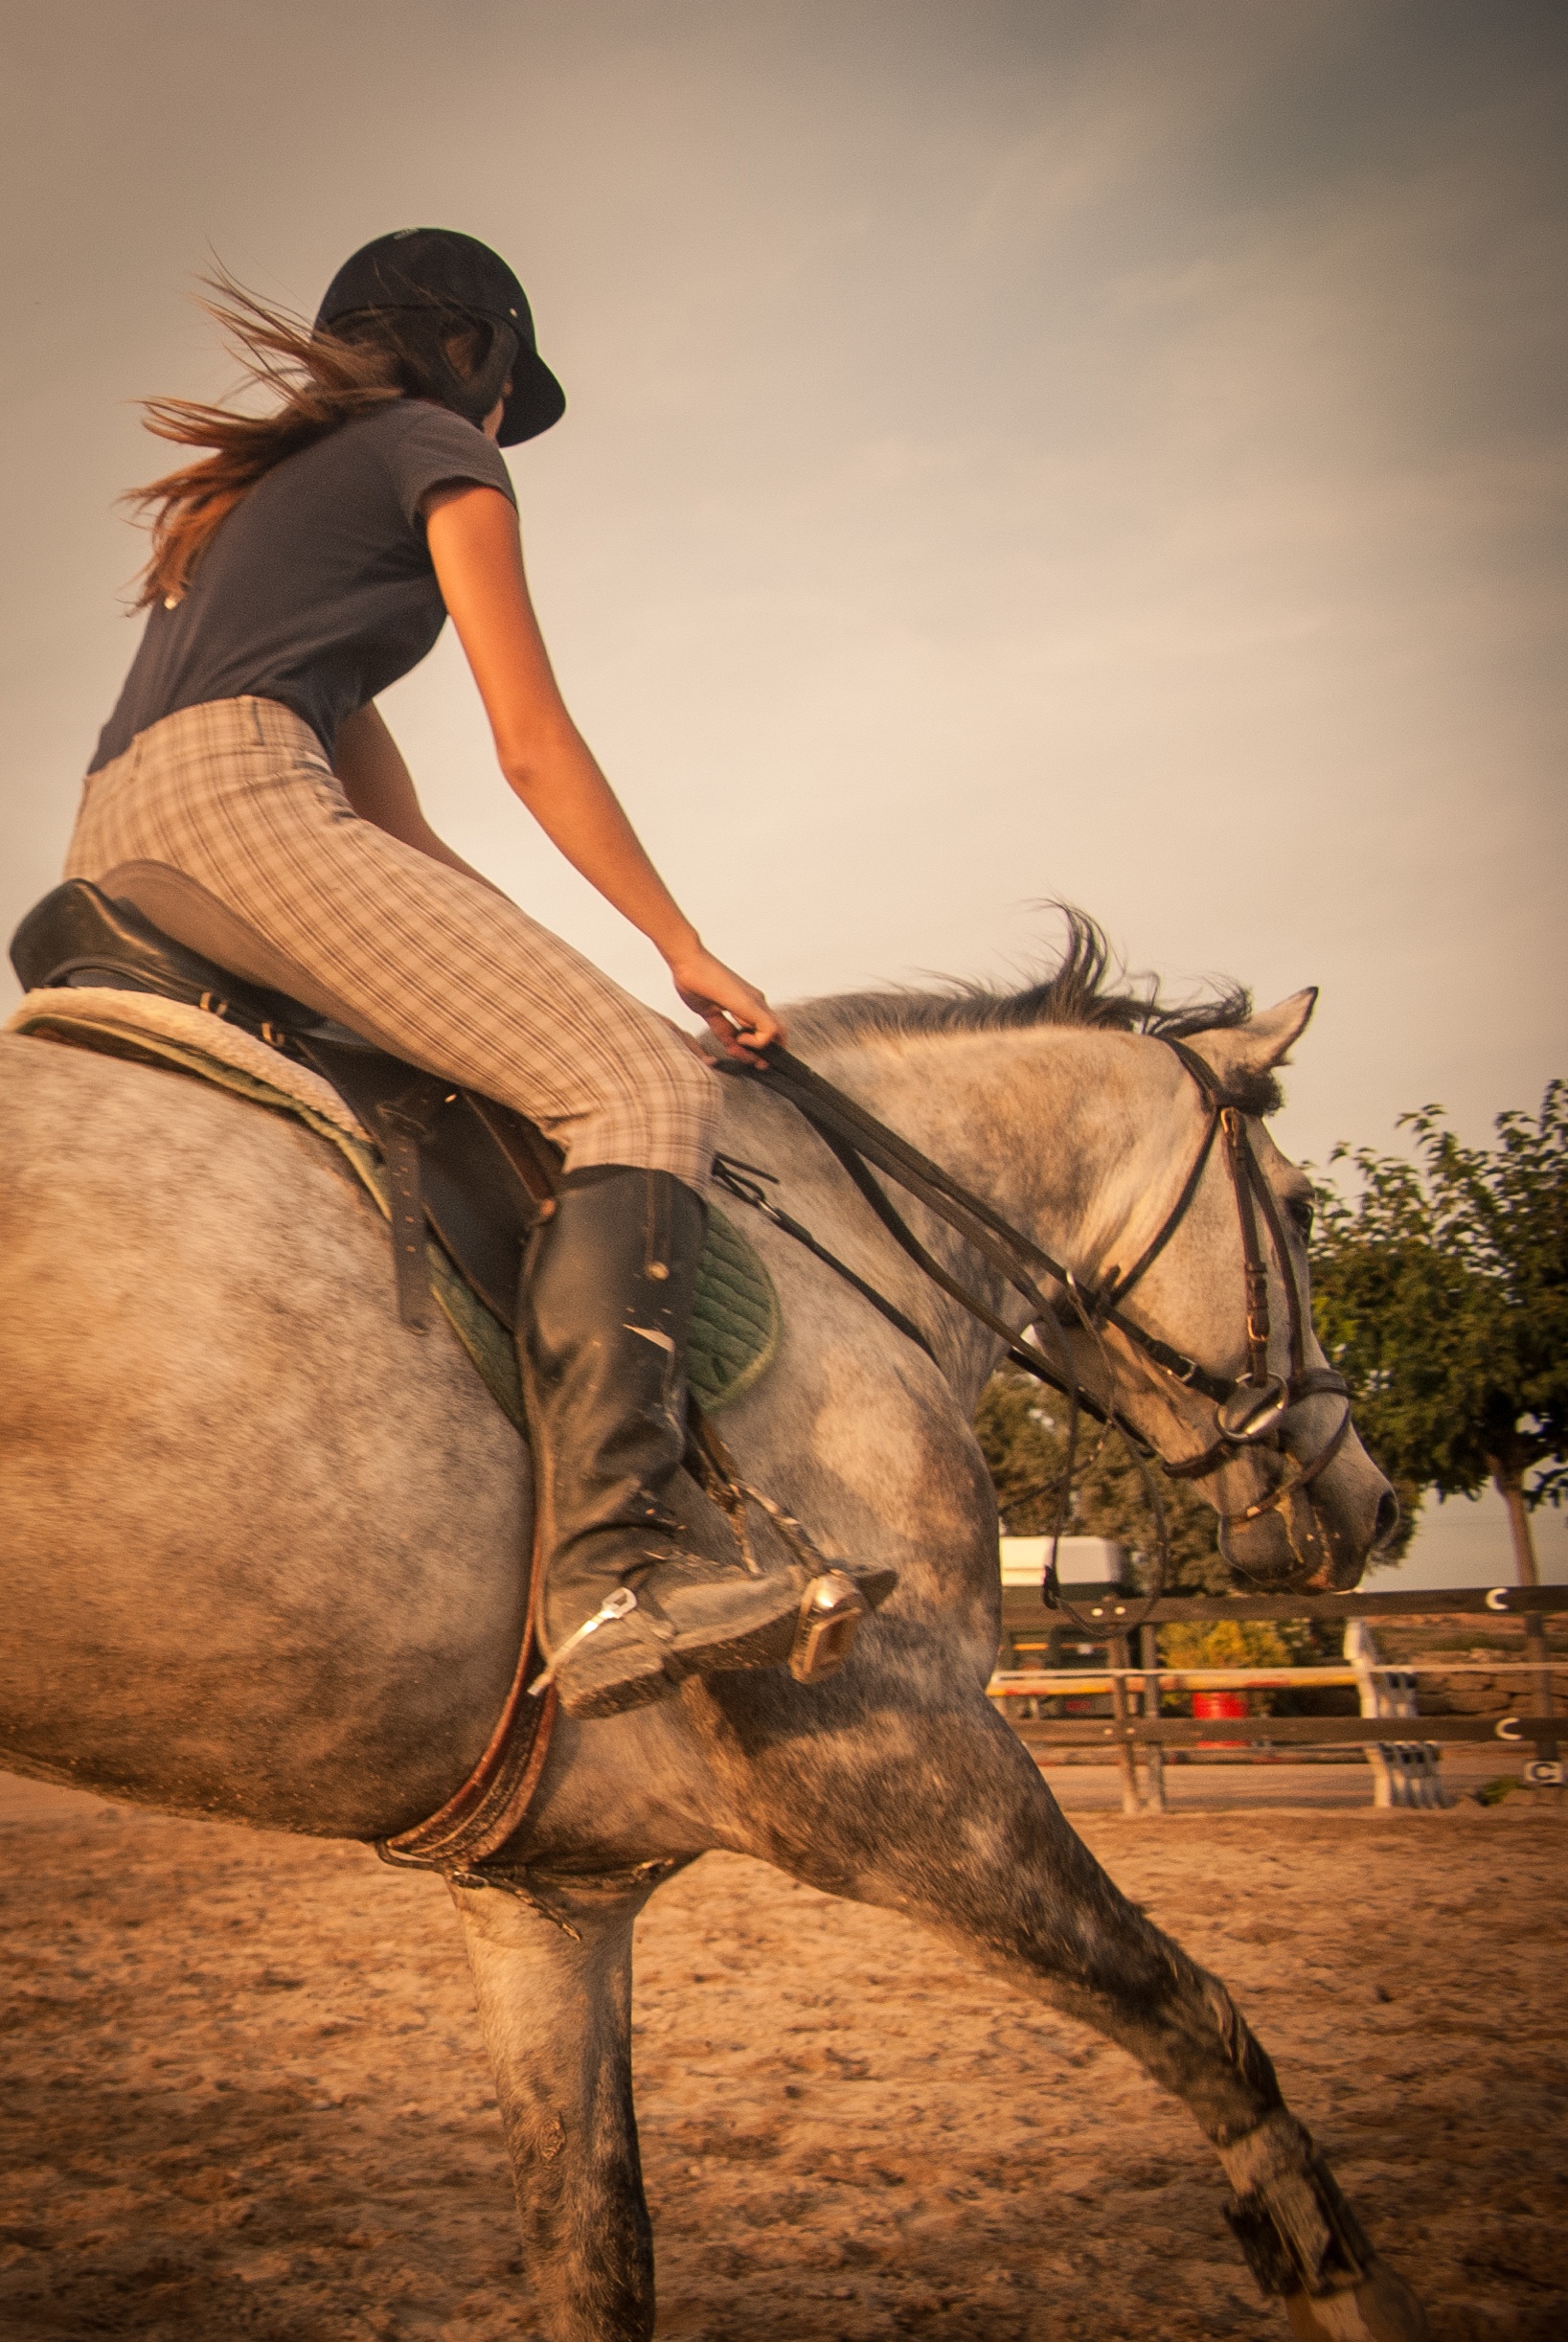
horse, stallion, equestrianism, horse like mammal, equestrian sport